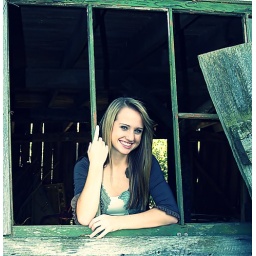
Chelsea in window of barn - cross processing